Gubad Ibadoghlu

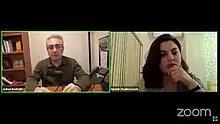
Dr. Gubad's daily show with feminist activist Narmin Shahmarzade on "Why is public response and civic engagement weak?

In his many engagements and roles over the years Dr Gubad Ibadoghlu has worked towards bringing light to the low transparency and accountability that exists within the higher echelons of the Azerbaijani government. He published papers discussing how many of the large scale international events in Azerbaijan, such as Formula One races, are organized by companies owned by relatives of the state officials and how this leads to large scale misappropriation of funds.